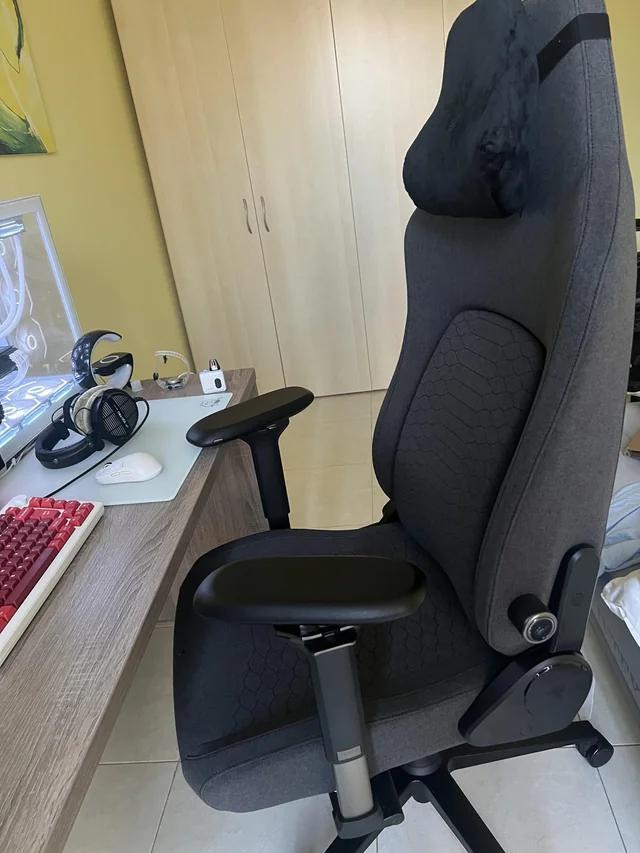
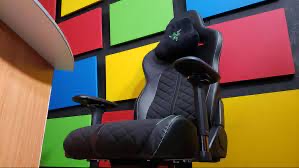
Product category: items_chair
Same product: no